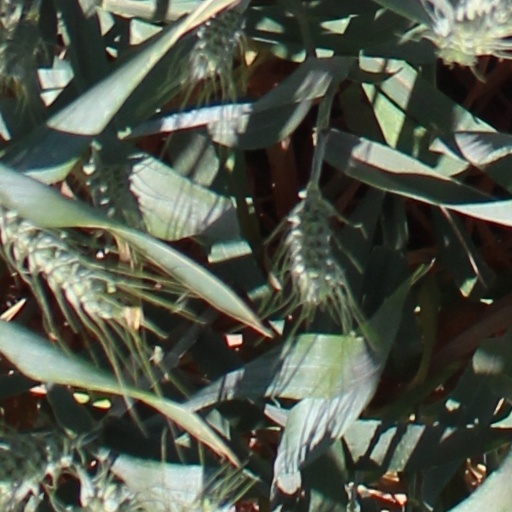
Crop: wheat